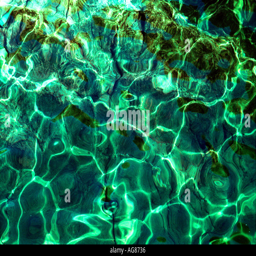
water ripples in a clear , clean rock pool